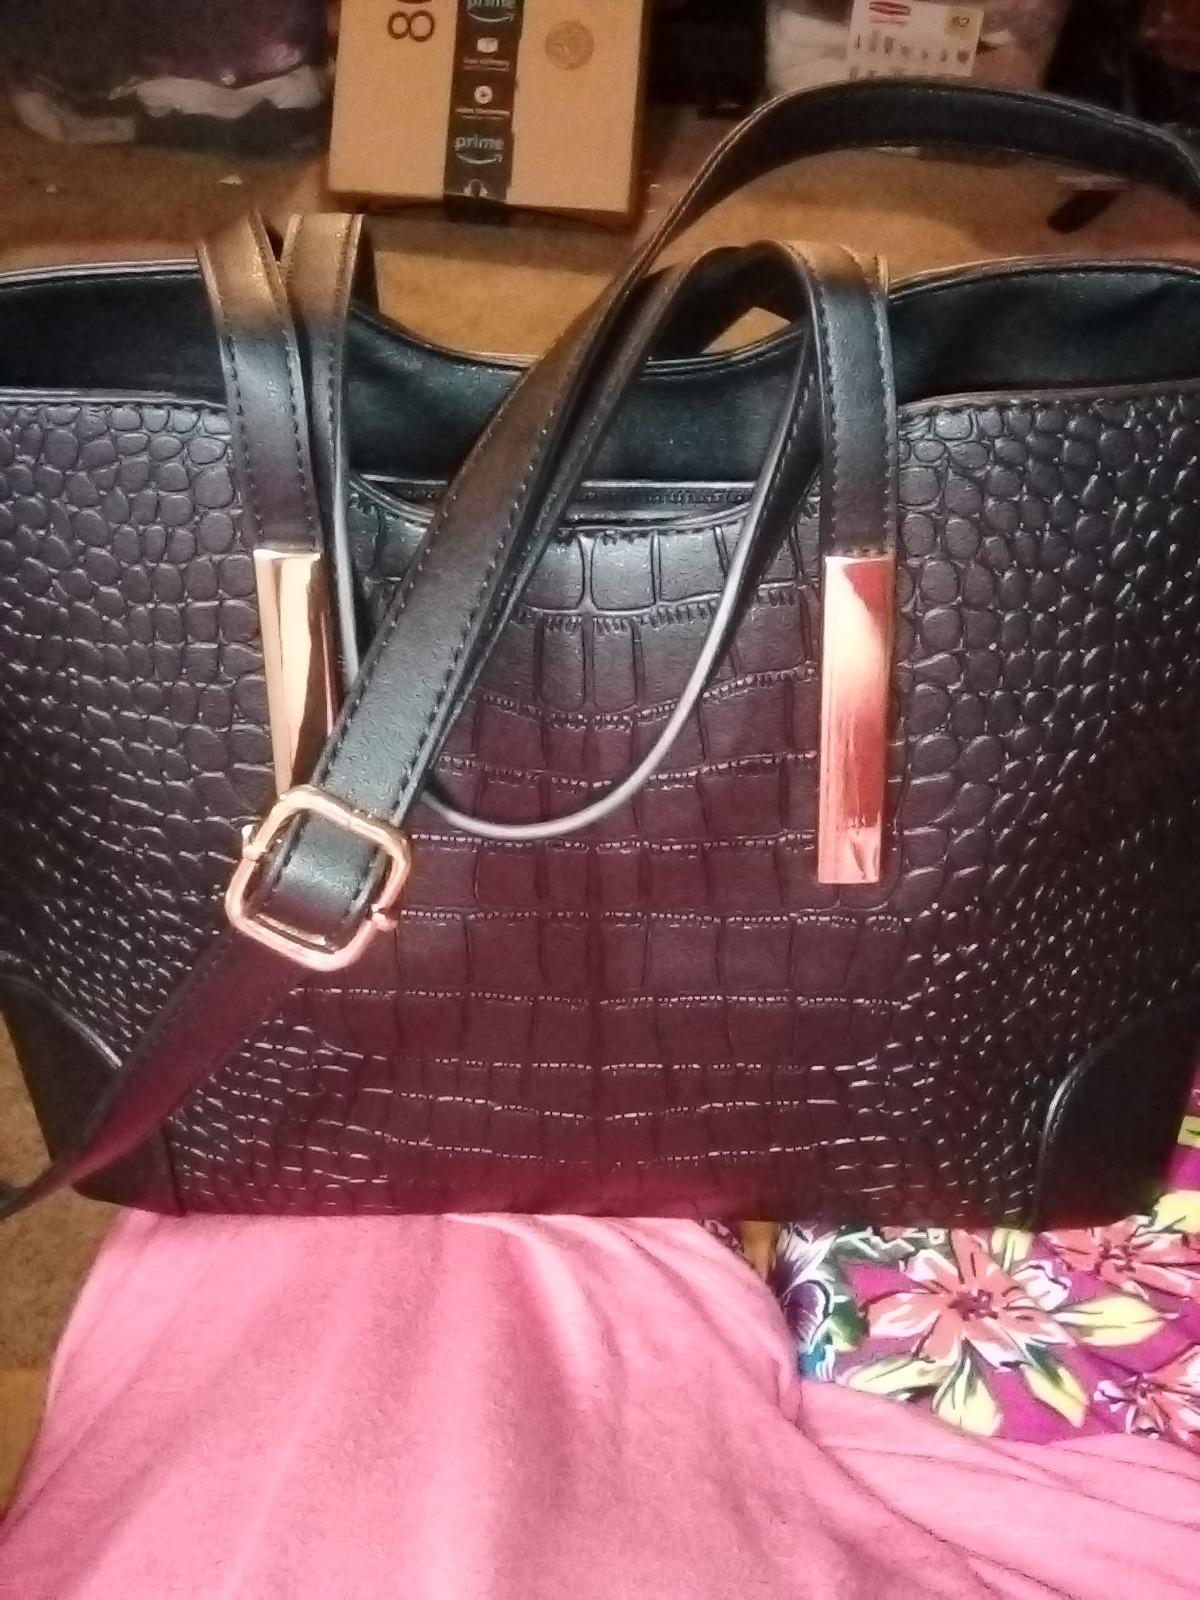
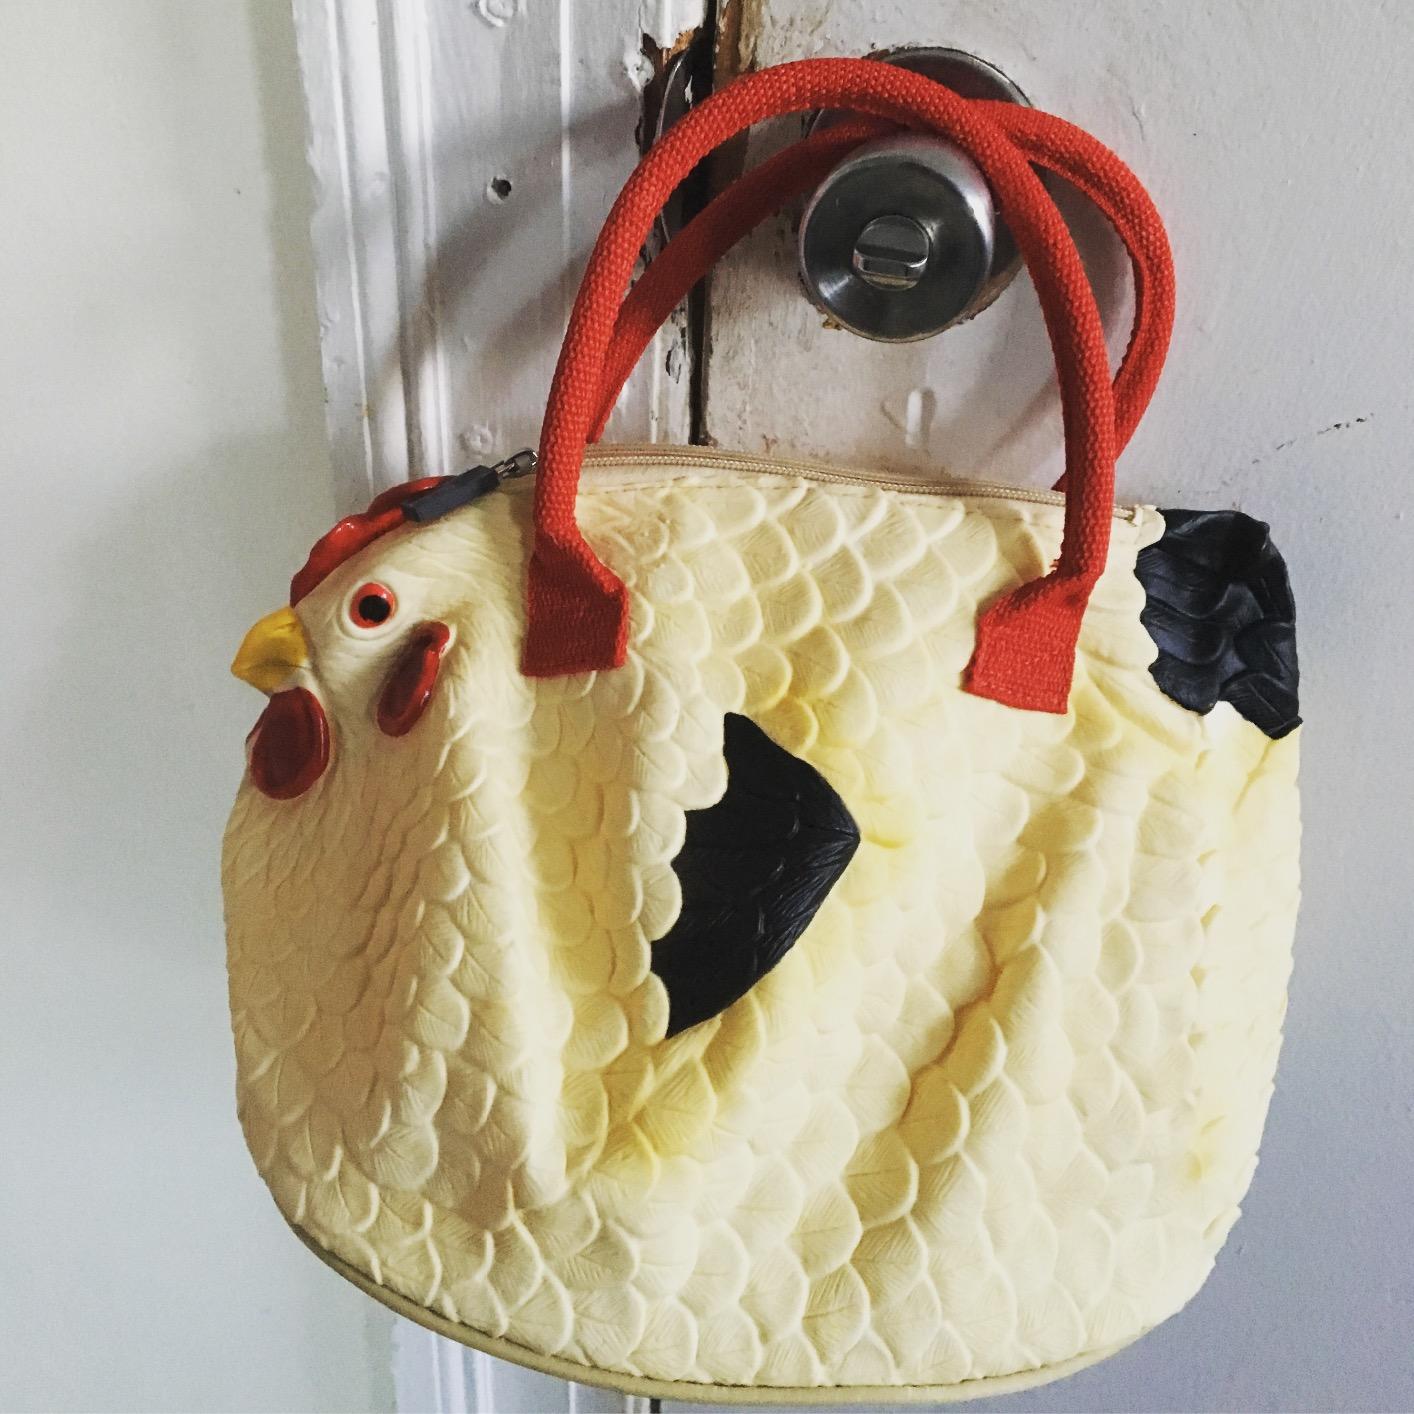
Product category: accessories_handbag
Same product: no